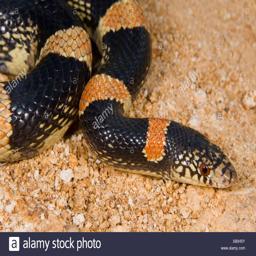
Animal: snakes